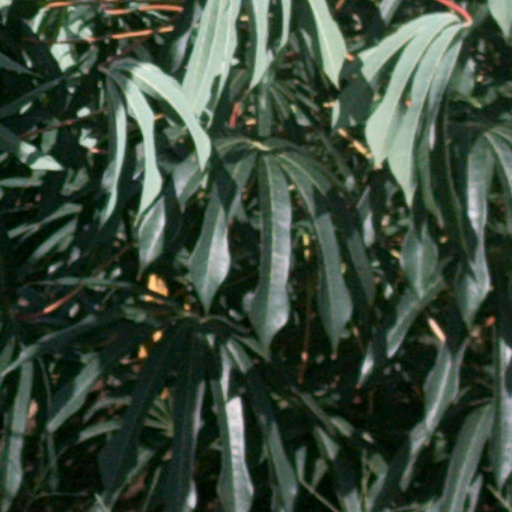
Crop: cassava